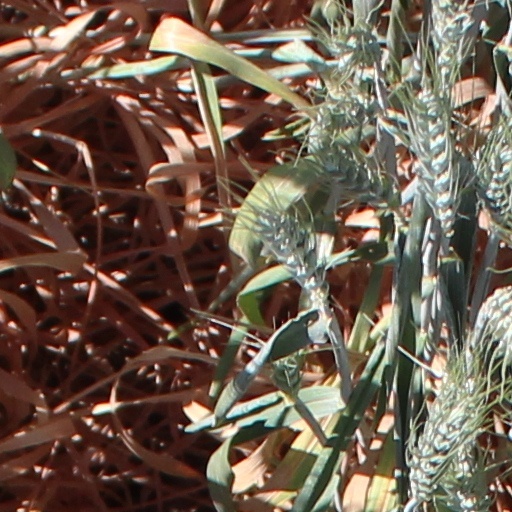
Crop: wheat